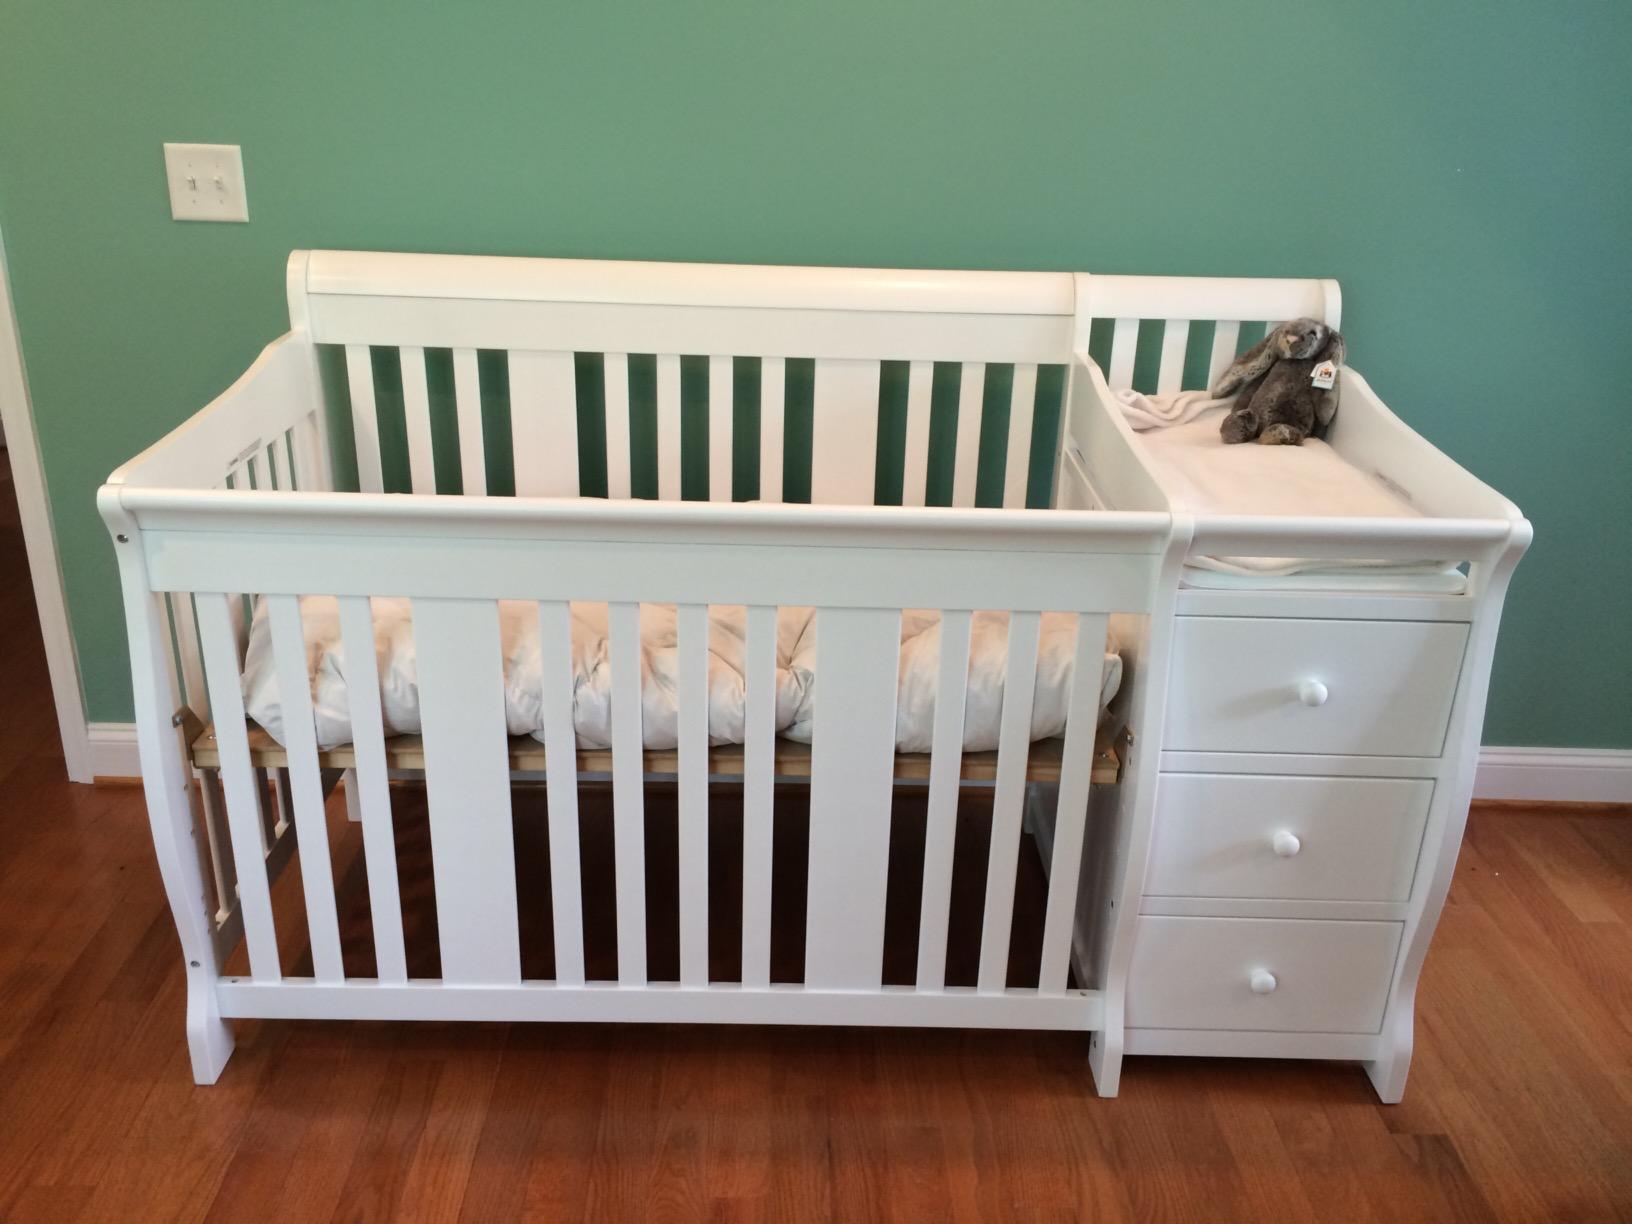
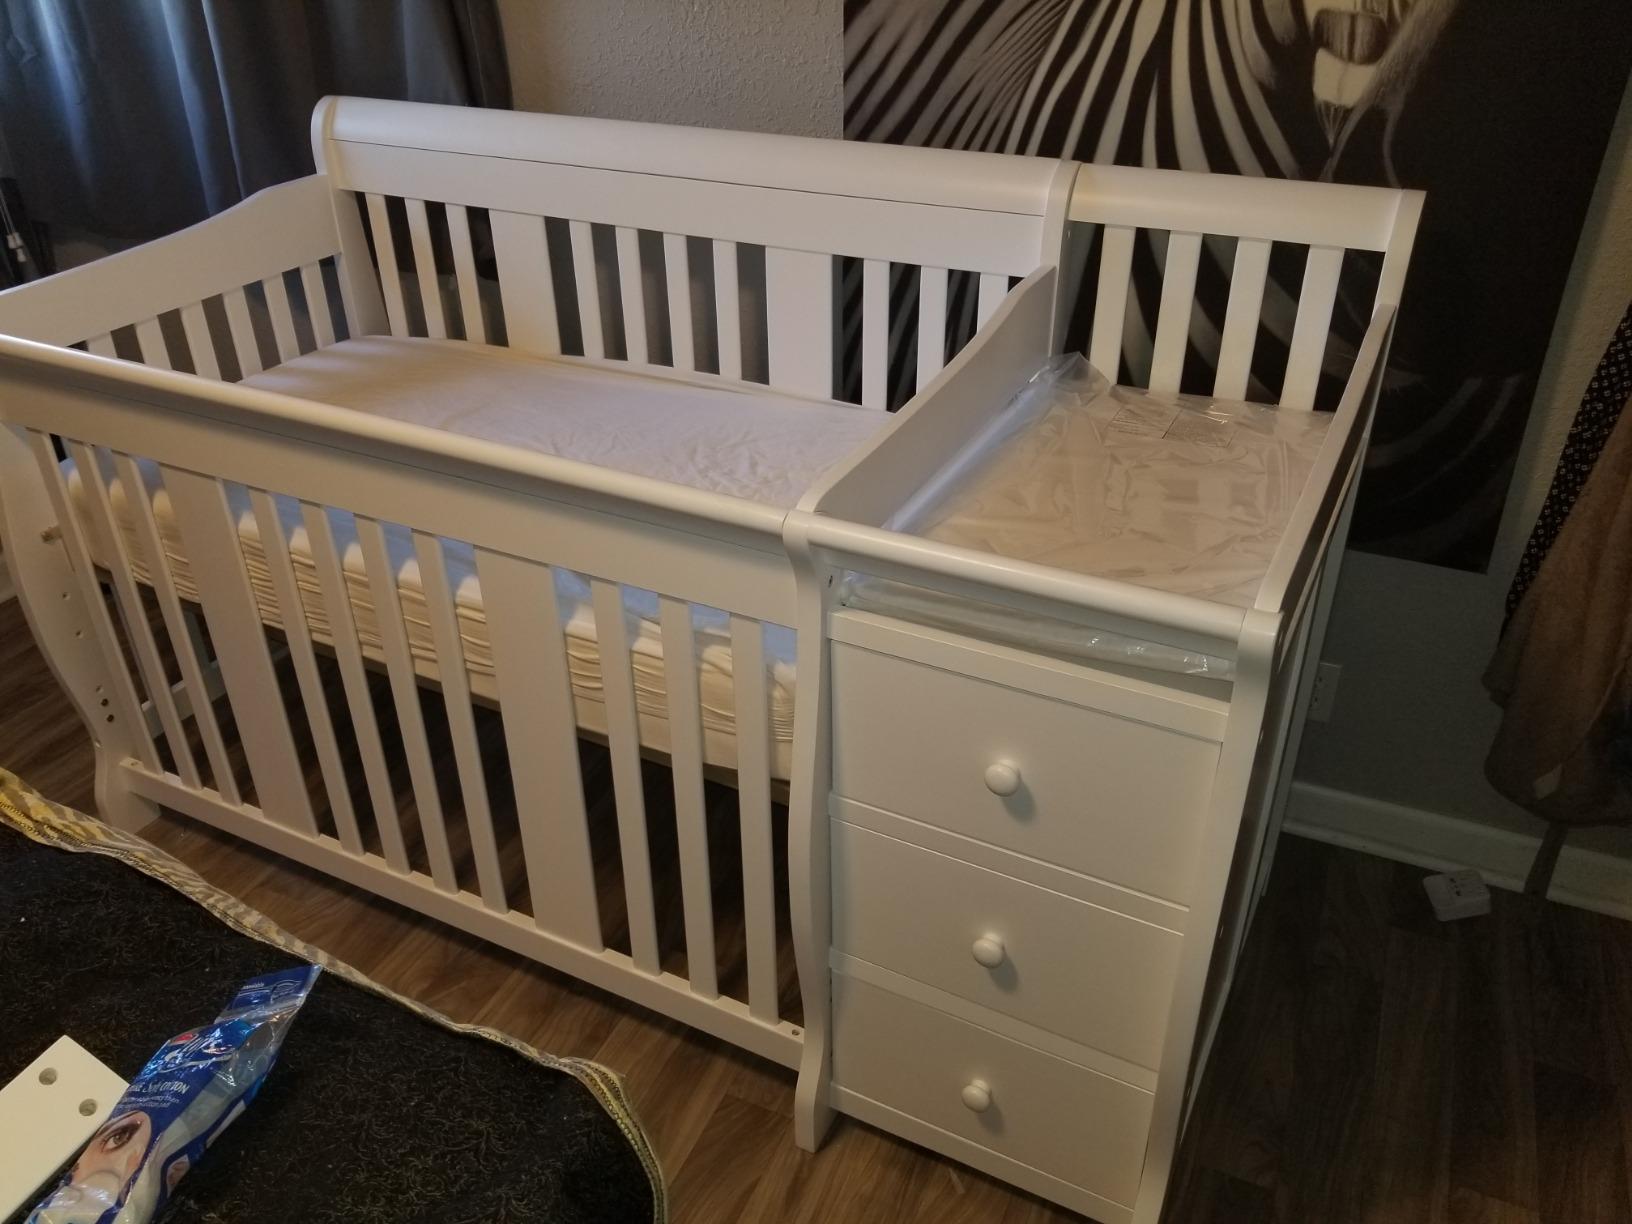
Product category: products_crib
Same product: yes